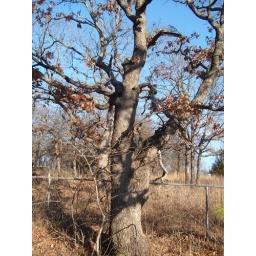
tree in front of my parents' house